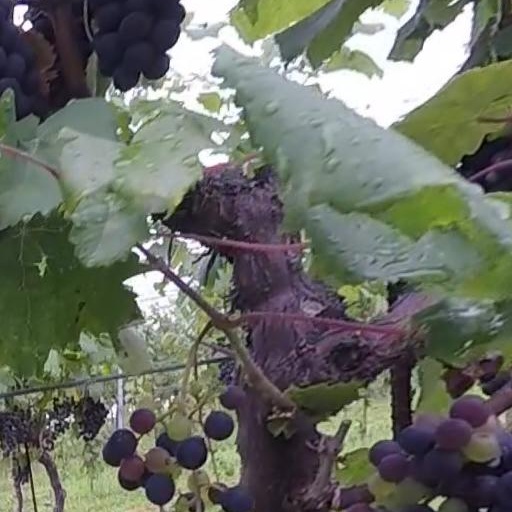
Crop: grape